Tatra Beta

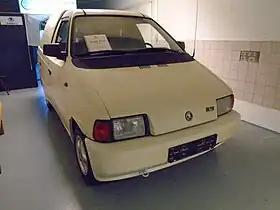
1995 Škoda Beta

The Tatra Beta was an project of electric van, using nickel-cadmium batteries. This electric car was originally created by Škoda ELCAR Ejpovice, and they were also initially manufactured under the Škoda brand. At that time, the production was directly connected to the production of the , derived from the Škoda Favorit.